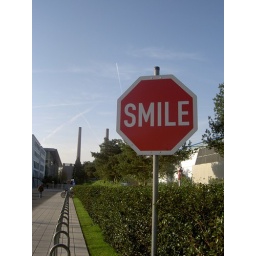
Street sign in the car park at AutoStadt, Wolfsburg Germany